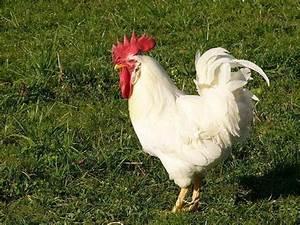
chicken